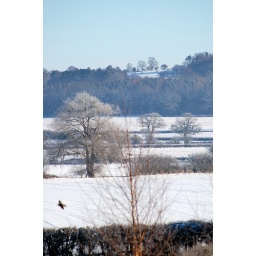
The trees on the hill in the background look nice